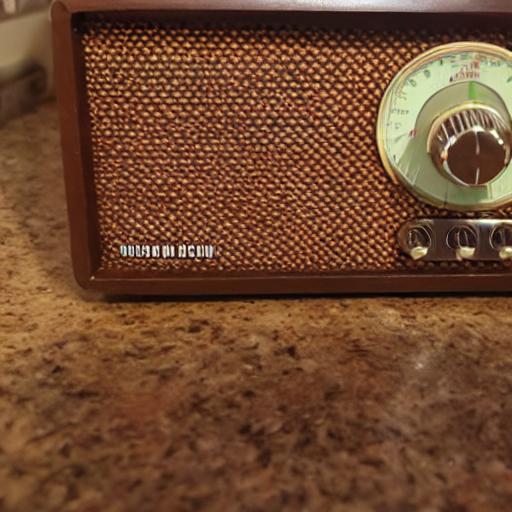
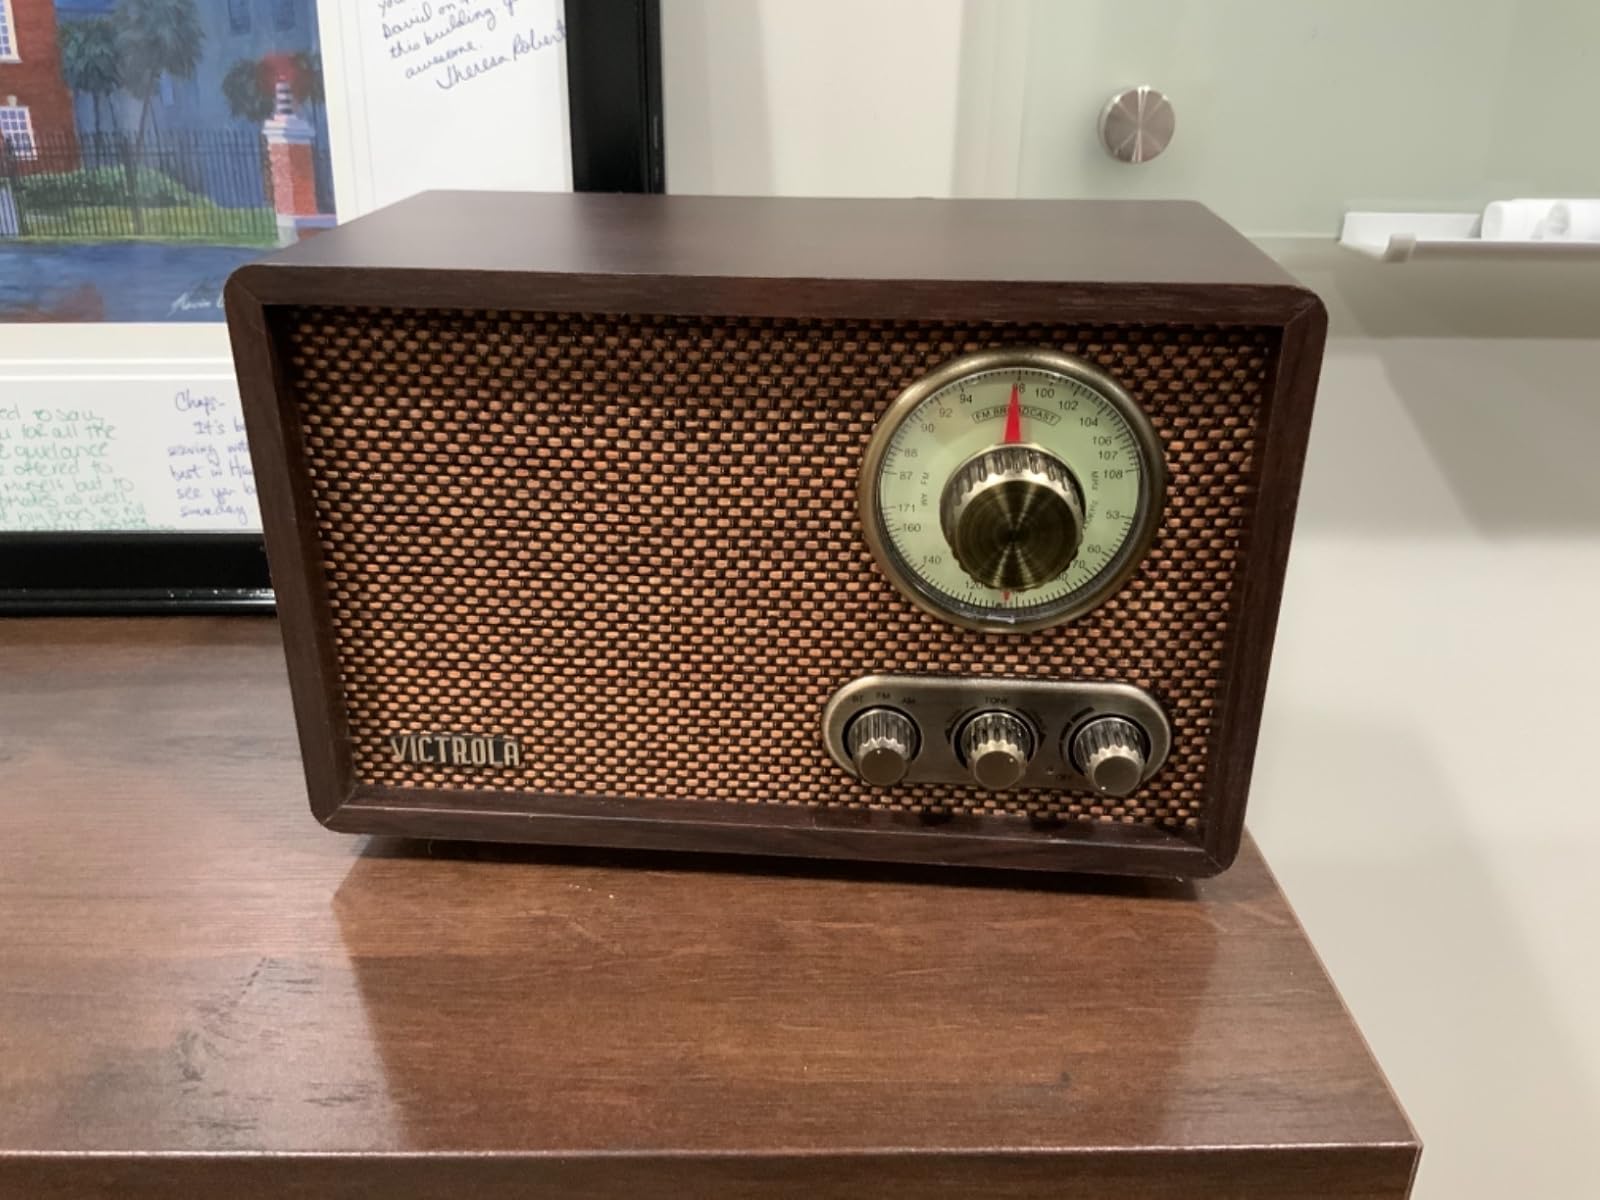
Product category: radio
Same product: no